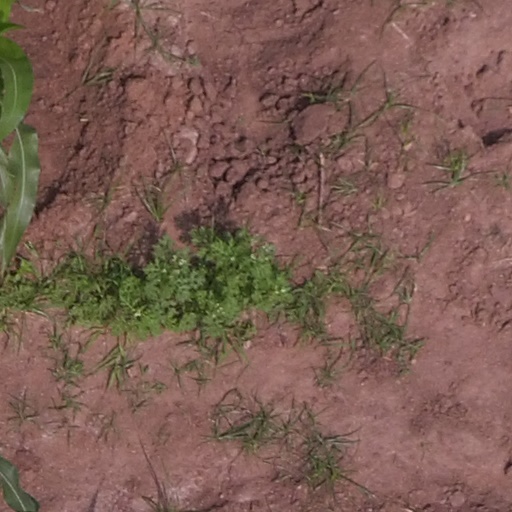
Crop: maize; corn